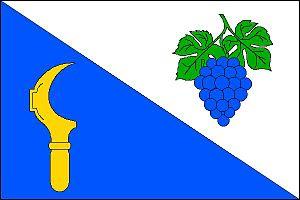
Bratčice est une commune du district de Brno-Campagne, dans la région de Moravie-du-Sud, en République tchèque. Sa population s'élevait à 700 habitants en 2017.